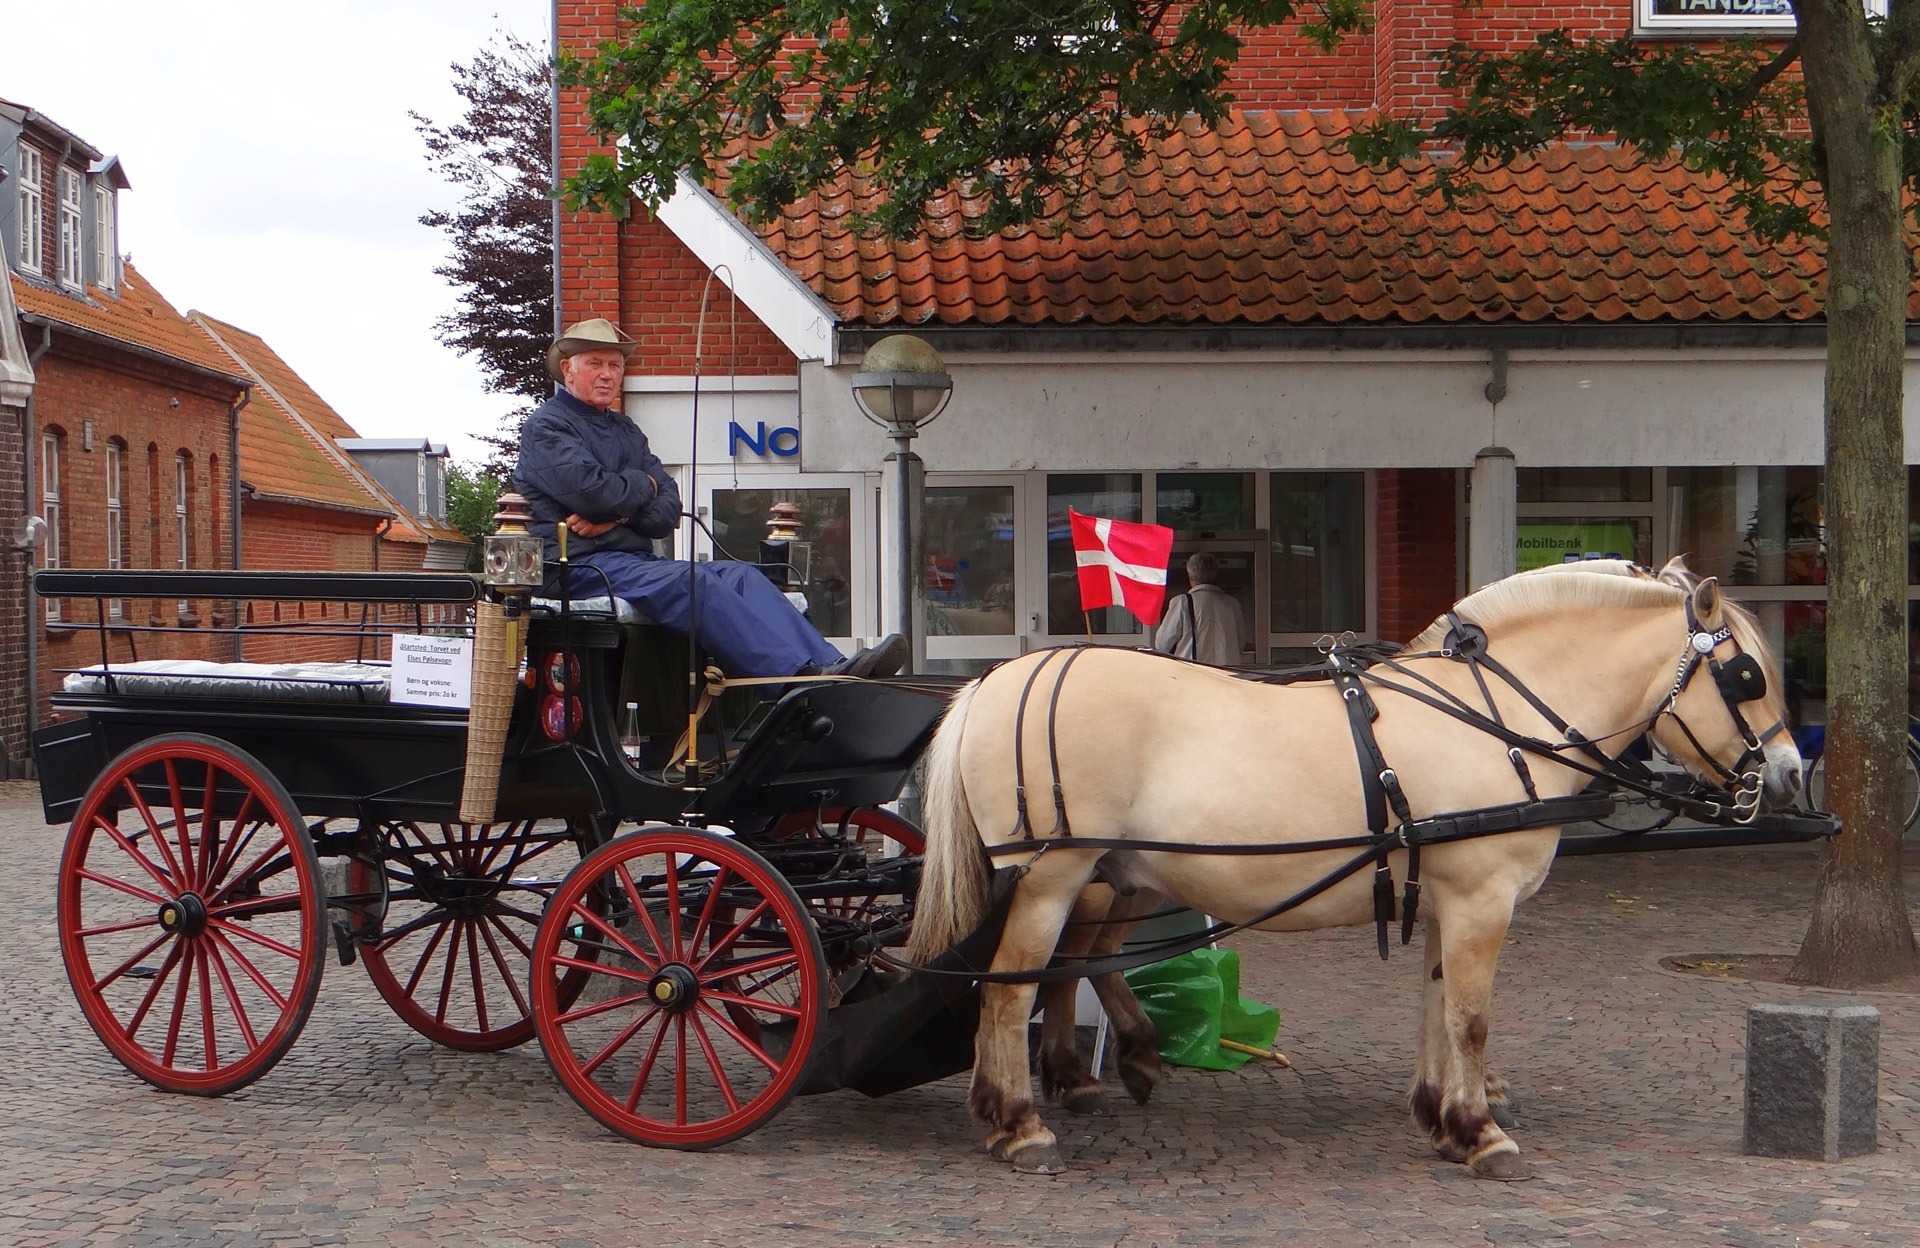
vintage, cart, animal, transportation, transport, vehicle, horse, romantic, horses, luxury, carriage, coach, traditional, coachman, elegance, pack animal, land vehicle, horse like mammal, horse harness, horse and buggy